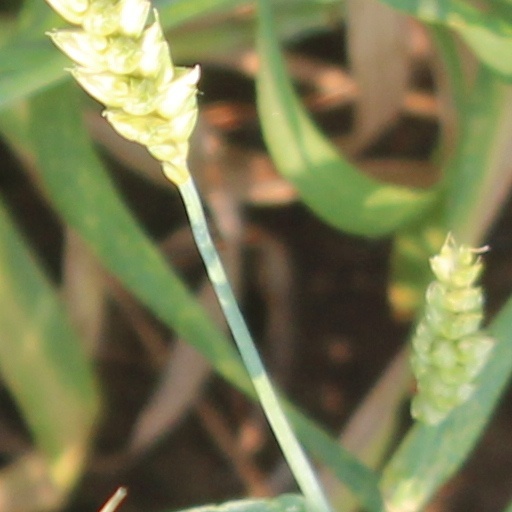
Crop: wheat